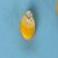
Maize quality: Good